1927 British Lions tour to Argentina

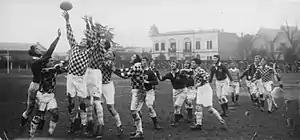
The Lions playing a Universitario–Gimnasia y Esgrima combined in Plaza Jewell, Rosario, on 3 August

In their first games, the Lions played an Anglo-Argentine combined and the Argentine champion San Isidro, which had won eight consecutive domestic championships to date. The Lions won those games with no goals conceded.